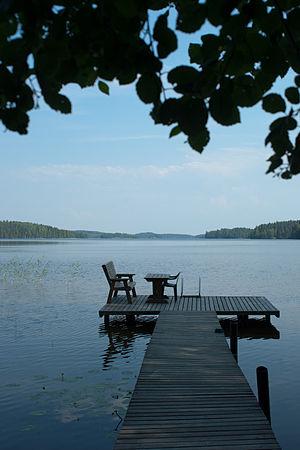
Le lac Suontee à Joutsa, Finlande
Dans le domaine du génie civil, une estacade ou jetée à claire-voie est un ouvrage assimilé aux ponts ou aux viaducs dont la caractéristique principale est d'être long et relativement bas.
Joutsa est une municipalité du centre-sud de la Finlande, dans la région de Finlande-Centrale.